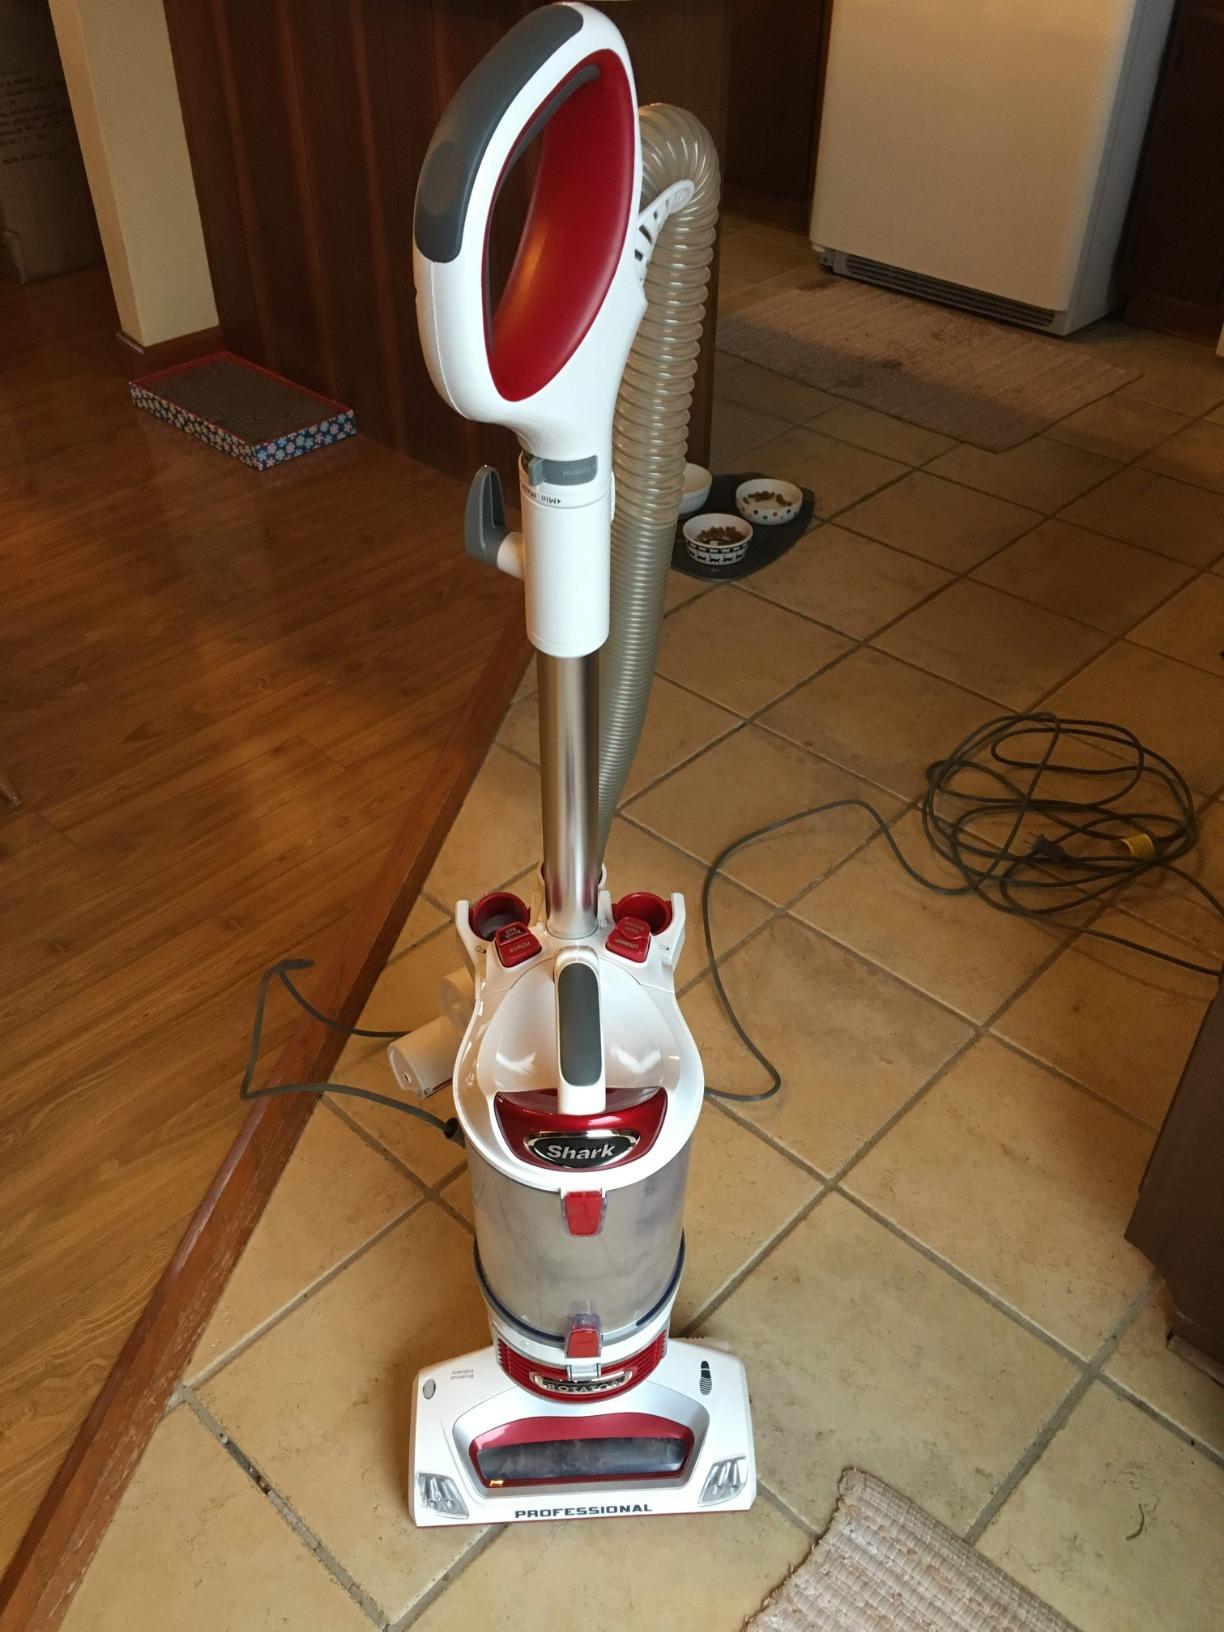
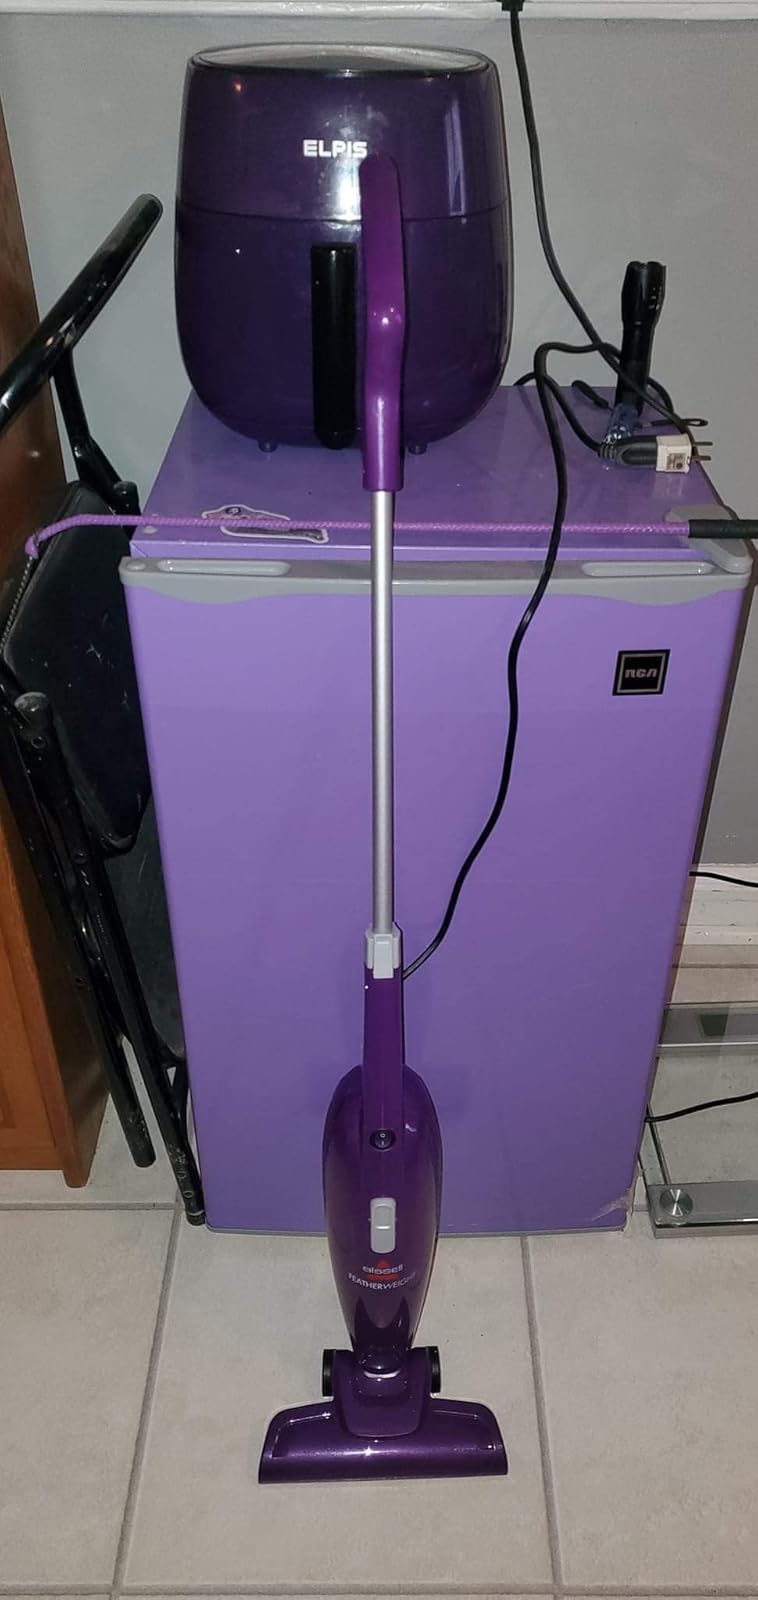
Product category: items_vacuum
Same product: no